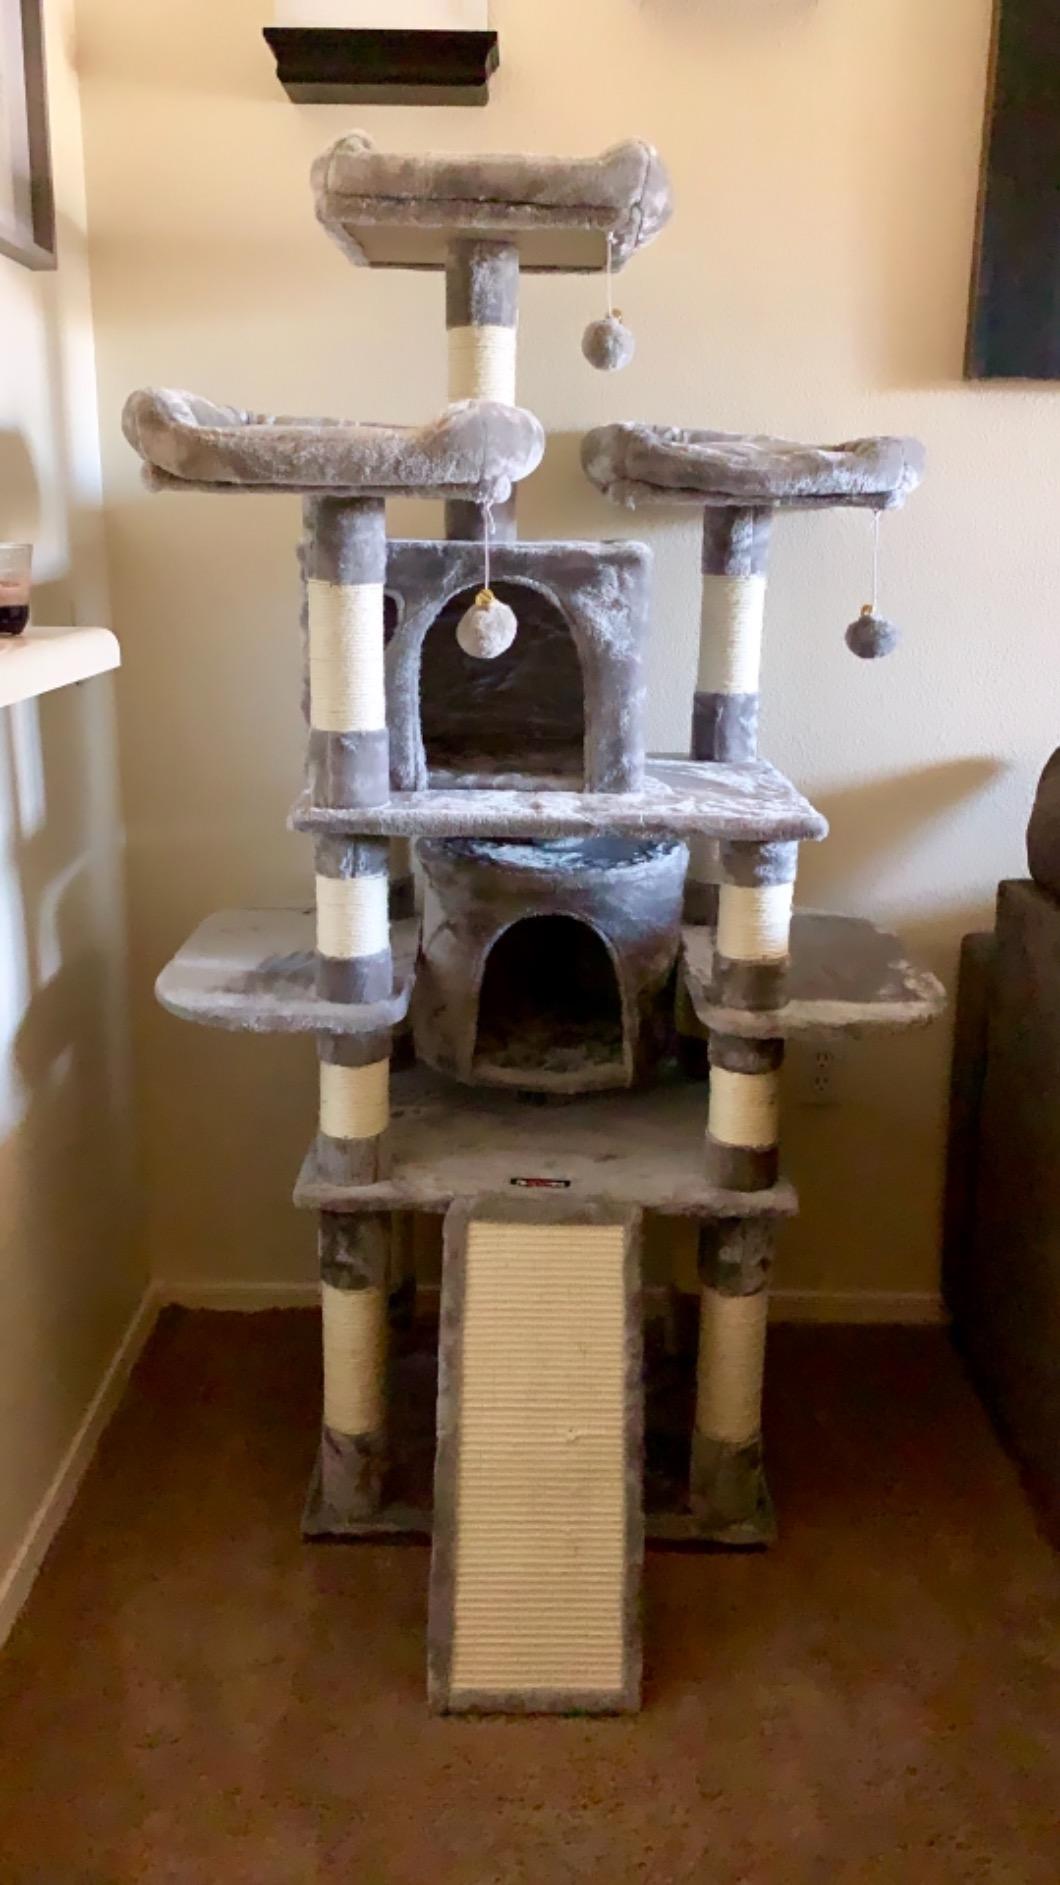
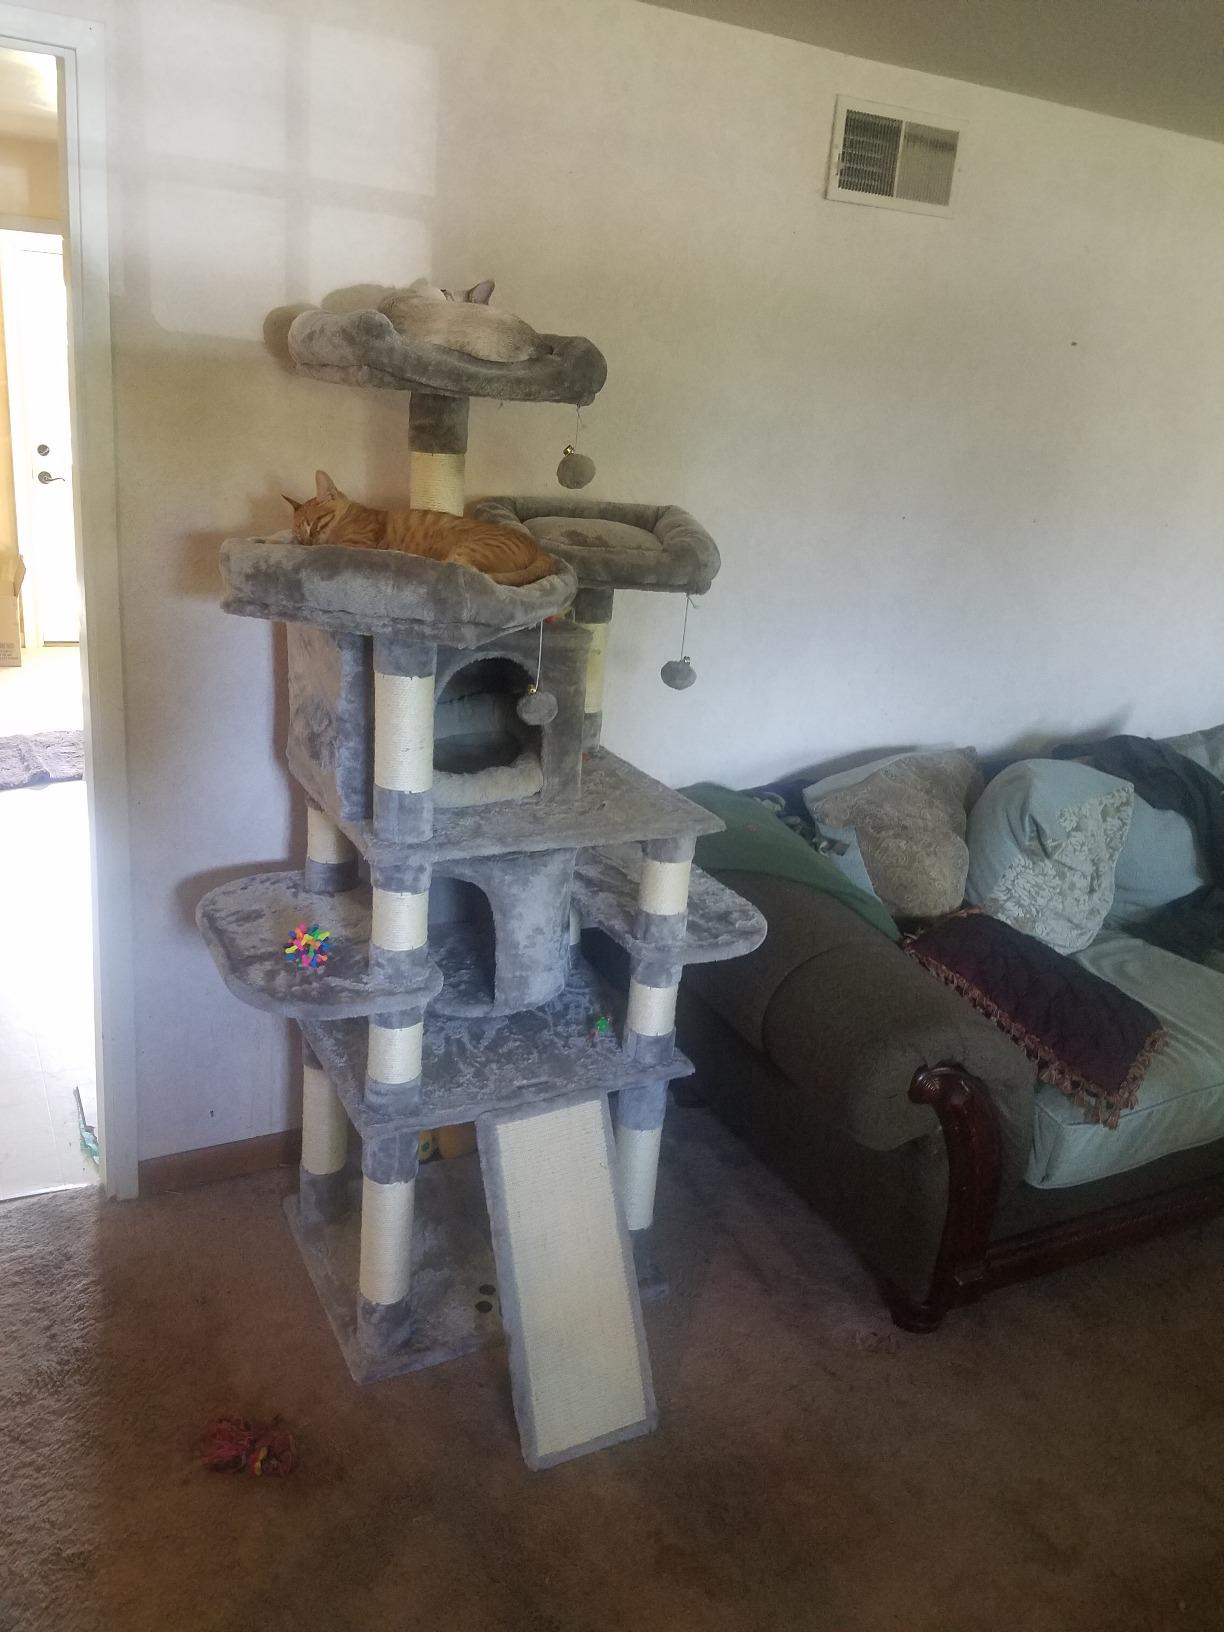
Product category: items_cat tree
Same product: yes